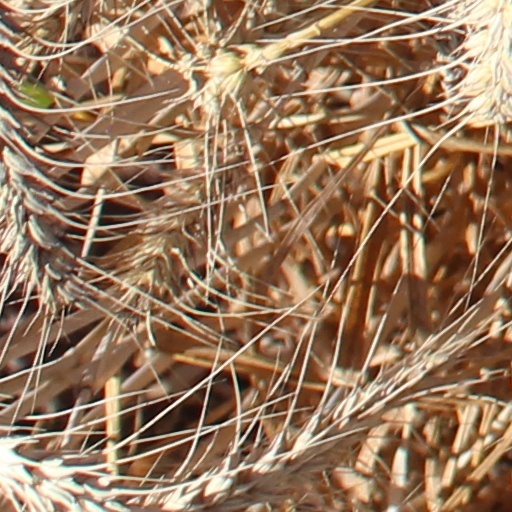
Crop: wheat